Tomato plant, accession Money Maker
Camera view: vertical (180 deg); turntable rotation: 180 degrees
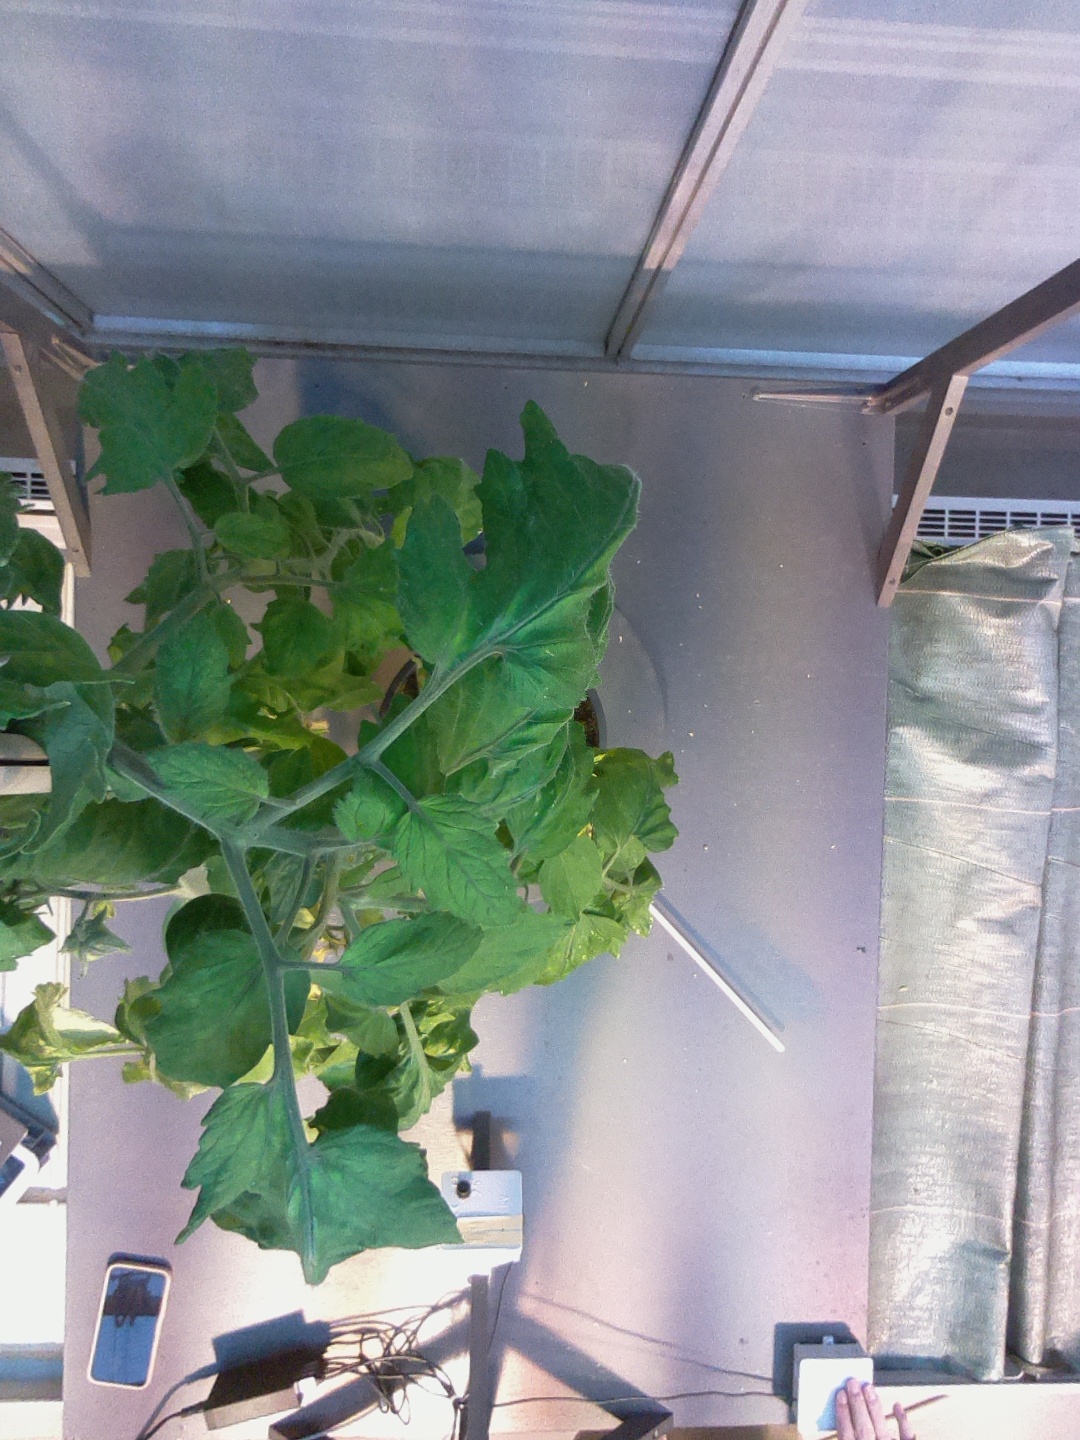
BBCH growth stage 71: 10%-20% of final fruit size